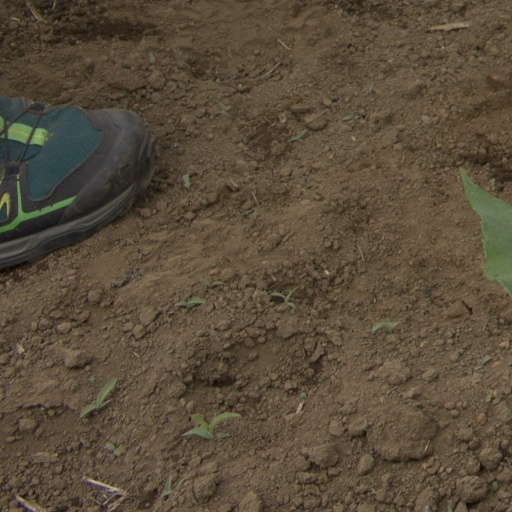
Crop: Jerusalem artichoke